Tomorrow Wendy

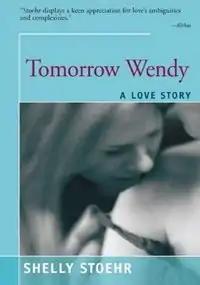

Tomorrow Wendy: A Love Story is a teen novel by Shelley Stoehr published in 1998 and republished in 2003. Set on Long Island, it deals with a teenage girl's experiences with drugs and sexuality.